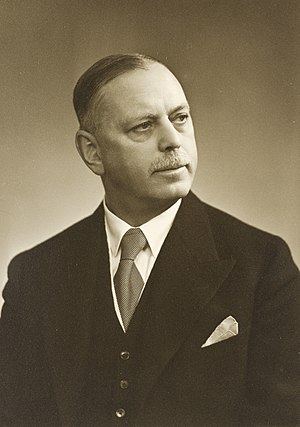
Halfdan Hendriksen
Halfdan Hendriksen (1881–1961) erhvervsmand og medlem af Folketinget (konservativ).
Halfdan Henriksen var en dansk politiker og minister.